Arabic tea

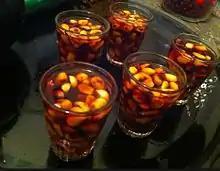
Arabic tea in Libya with peanuts

Tea in the Arab world is usually a strong dark mix, similar to the so-called "breakfast tea" served in other parts of the world. Often brewed with sugar and served in long glasses, it can also be made with mint or cardamom, or with a dash of milk. In Yemen, black tea is brewed in water and milk.